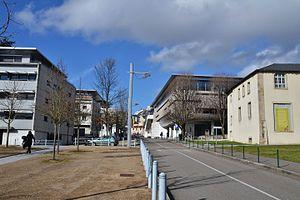
Rue François-Mitterrand, Limoges (Haute-Vienne, France).
Le quartier de l'Hôtel-de-ville ou de la mairie est un quartier de Limoges situé près de l'hôtel de ville, au sud du centre-ville. Son urbanisme est relativement récent, bien qu'il s'agisse probablement d'un des secteurs de Limoges les plus anciennement bâtis.